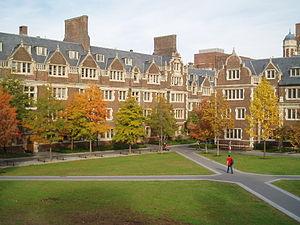
L'université de Pennsylvanie est une université privée américaine dont le siège est à Philadelphie. Fondée en 1740, elle est l'un des plus anciens établissements d’enseignement supérieur aux États-Unis. Elle fait partie de la Ivy League, association informelle regroupant les huit universités les plus anciennes et les plus célèbres des États-Unis. C'est en particulier là-bas qu'a été créé l'ENIAC, le premier ordinateur. En 2014, l'université de Pennsylvanie arrive en tête du classement des meilleures universités américaines selon le quotidien USA Today.